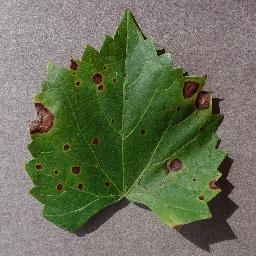
Label: Grape___Black_rot